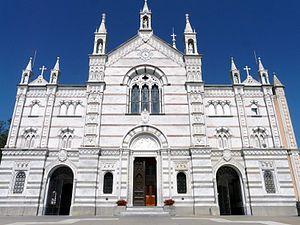
Rapallo est une ville italienne d'environ 30 500 habitants, située dans la ville métropolitaine de Gênes, dans la région Ligurie, dans le nord-ouest de l'Italie.